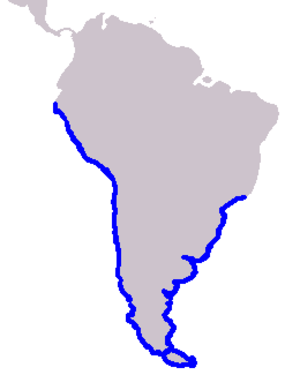
Le Marsouin de Burmeister est une espèce de mammifère marin de la famille des Phocoenidae.